Riot

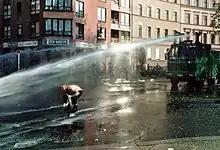
Water cannon during a riot in Germany, 2001

The policing of riots has been marred by incidents in which police have been accused of provoking rioting or crowd violence. While the weapons described above are officially designated as non-lethal, a number of people have died or been injured as a result of their use. For example, seventeen deaths were caused by rubber bullets in Northern Ireland over the thirty five years between 1970 and 2005.